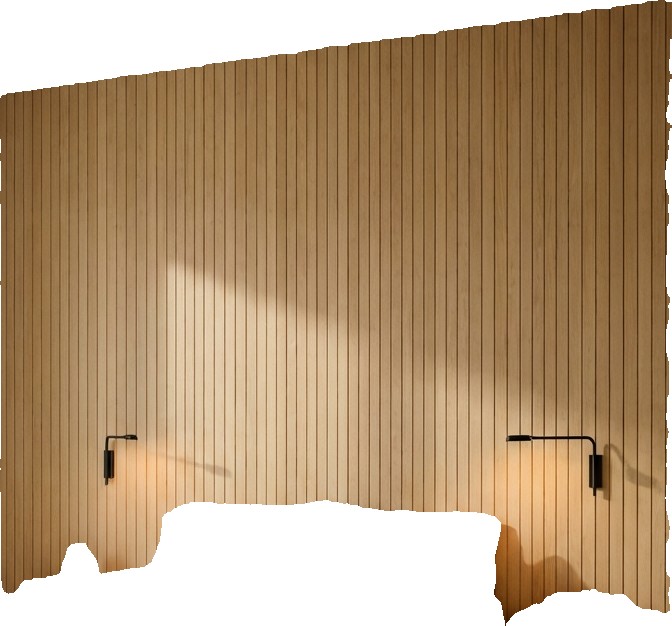
Surface category: wall